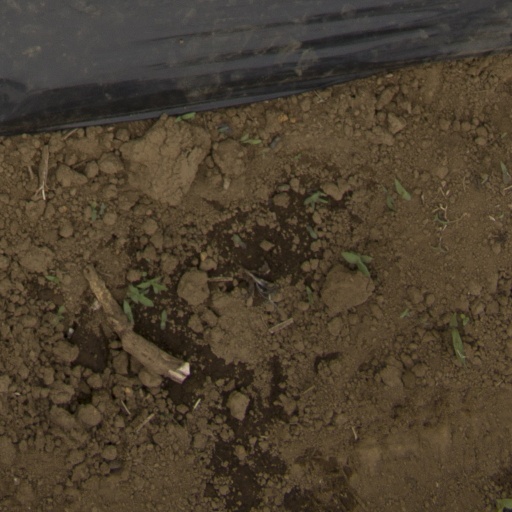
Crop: Jerusalem artichoke